Causes of the Holodomor

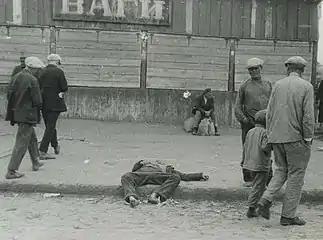
Street in Kharkov, 1932

Despite the pleas for assistance and the acknowledged famine situation, the Moscow authorities refused to provide aid. For example, Snyder writes that Stalin had privately admitted that while there was famine in Soviet Ukraine, he did not grant the Ukrainian party leadership's request for food aid. Around 1,997,000 tons of grain was estimated by official Soviet figures by July 1, 1933, to have been concealed in two secret grain reserves for the Red Army and other groups with the actual figure being closer to roughly 1,141,000 which means in the opinion to a paper by Stephen Wheatcroft, Mark Tauger, and R.W. Davies that (in the paper's words): "it seems certain that, if Stalin had risked lower levels of these reserves in spring and summer 1933, hundreds of thousands-perhaps millions-of lives could have been saved". that aid was provided only during the summer. The first reports regarding malnutrition and hunger in rural areas and towns (which were undersupplied through the recently introduced rationing system) to the Ukrainian GPU and "oblast" authorities are dated to mid-January 1933; however, the first food aid sent by Central Soviet authorities for the Odessa and Dnepropetrovsk regions 400 thousand poods (6,600 tonnes, 200 thousand poods or 3,300 tonnes for each) appeared as early as 7 February 1933. Measures were introduced to localize these cases using locally available resources. While the numbers of such reports increased, the Central Committee of the Communist Party (Bolshevik) of Ukraine issued a decree on 8 February 1933, that urged every "hunger case" to be treated without delay and with a maximum mobilization of resources by "kolkhozes", "raions", towns, and oblasts. The decree set a seven-day term for food aid which was to be provided from "central sources". On 20 February 1933, the Dnepropetrovsk oblast received 1.2 million poods of food aid, Odessa received 800 thousand, and Kharkov received 300 thousand. The Kiev oblast was allocated 6 million poods by 18 March The Ukrainian authorities also provided aid, but it was limited by available resources. In order to assist orphaned children, the Ukrainian GPU and People's Commissariat for Health created a special commission, which established a network of kindergartens where children could get food. Urban areas affected by food shortage adhered to a rationing system. On 20 March 1933, Stalin signed a decree which lowered the monthly milling levy in Ukraine by 14 thousand tons, which was to be redistributed as an additional bread supply "for students, small towns and small enterprises in large cities and specially in Kiev." However, food aid distribution was not managed effectively and was poorly redistributed by regional and local authorities.